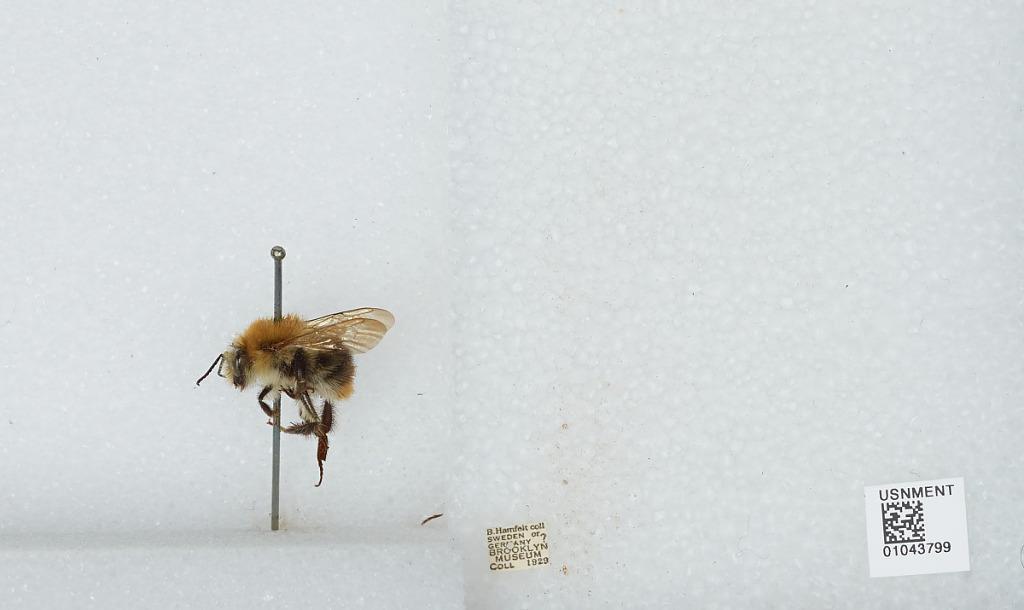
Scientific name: Bombus sp.
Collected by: B. Hamfelt
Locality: Sweden or Germany